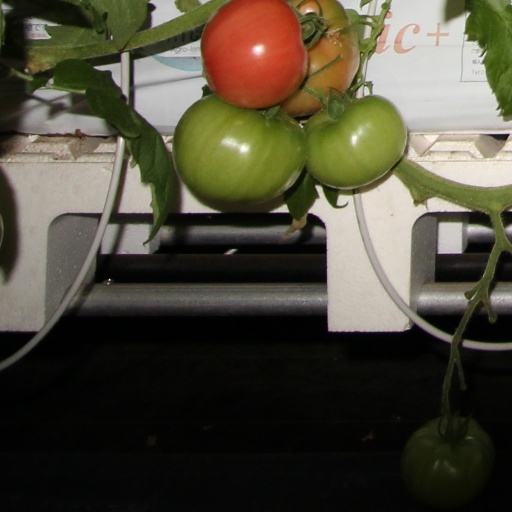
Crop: tomato